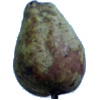
Label: Pear Stone 1